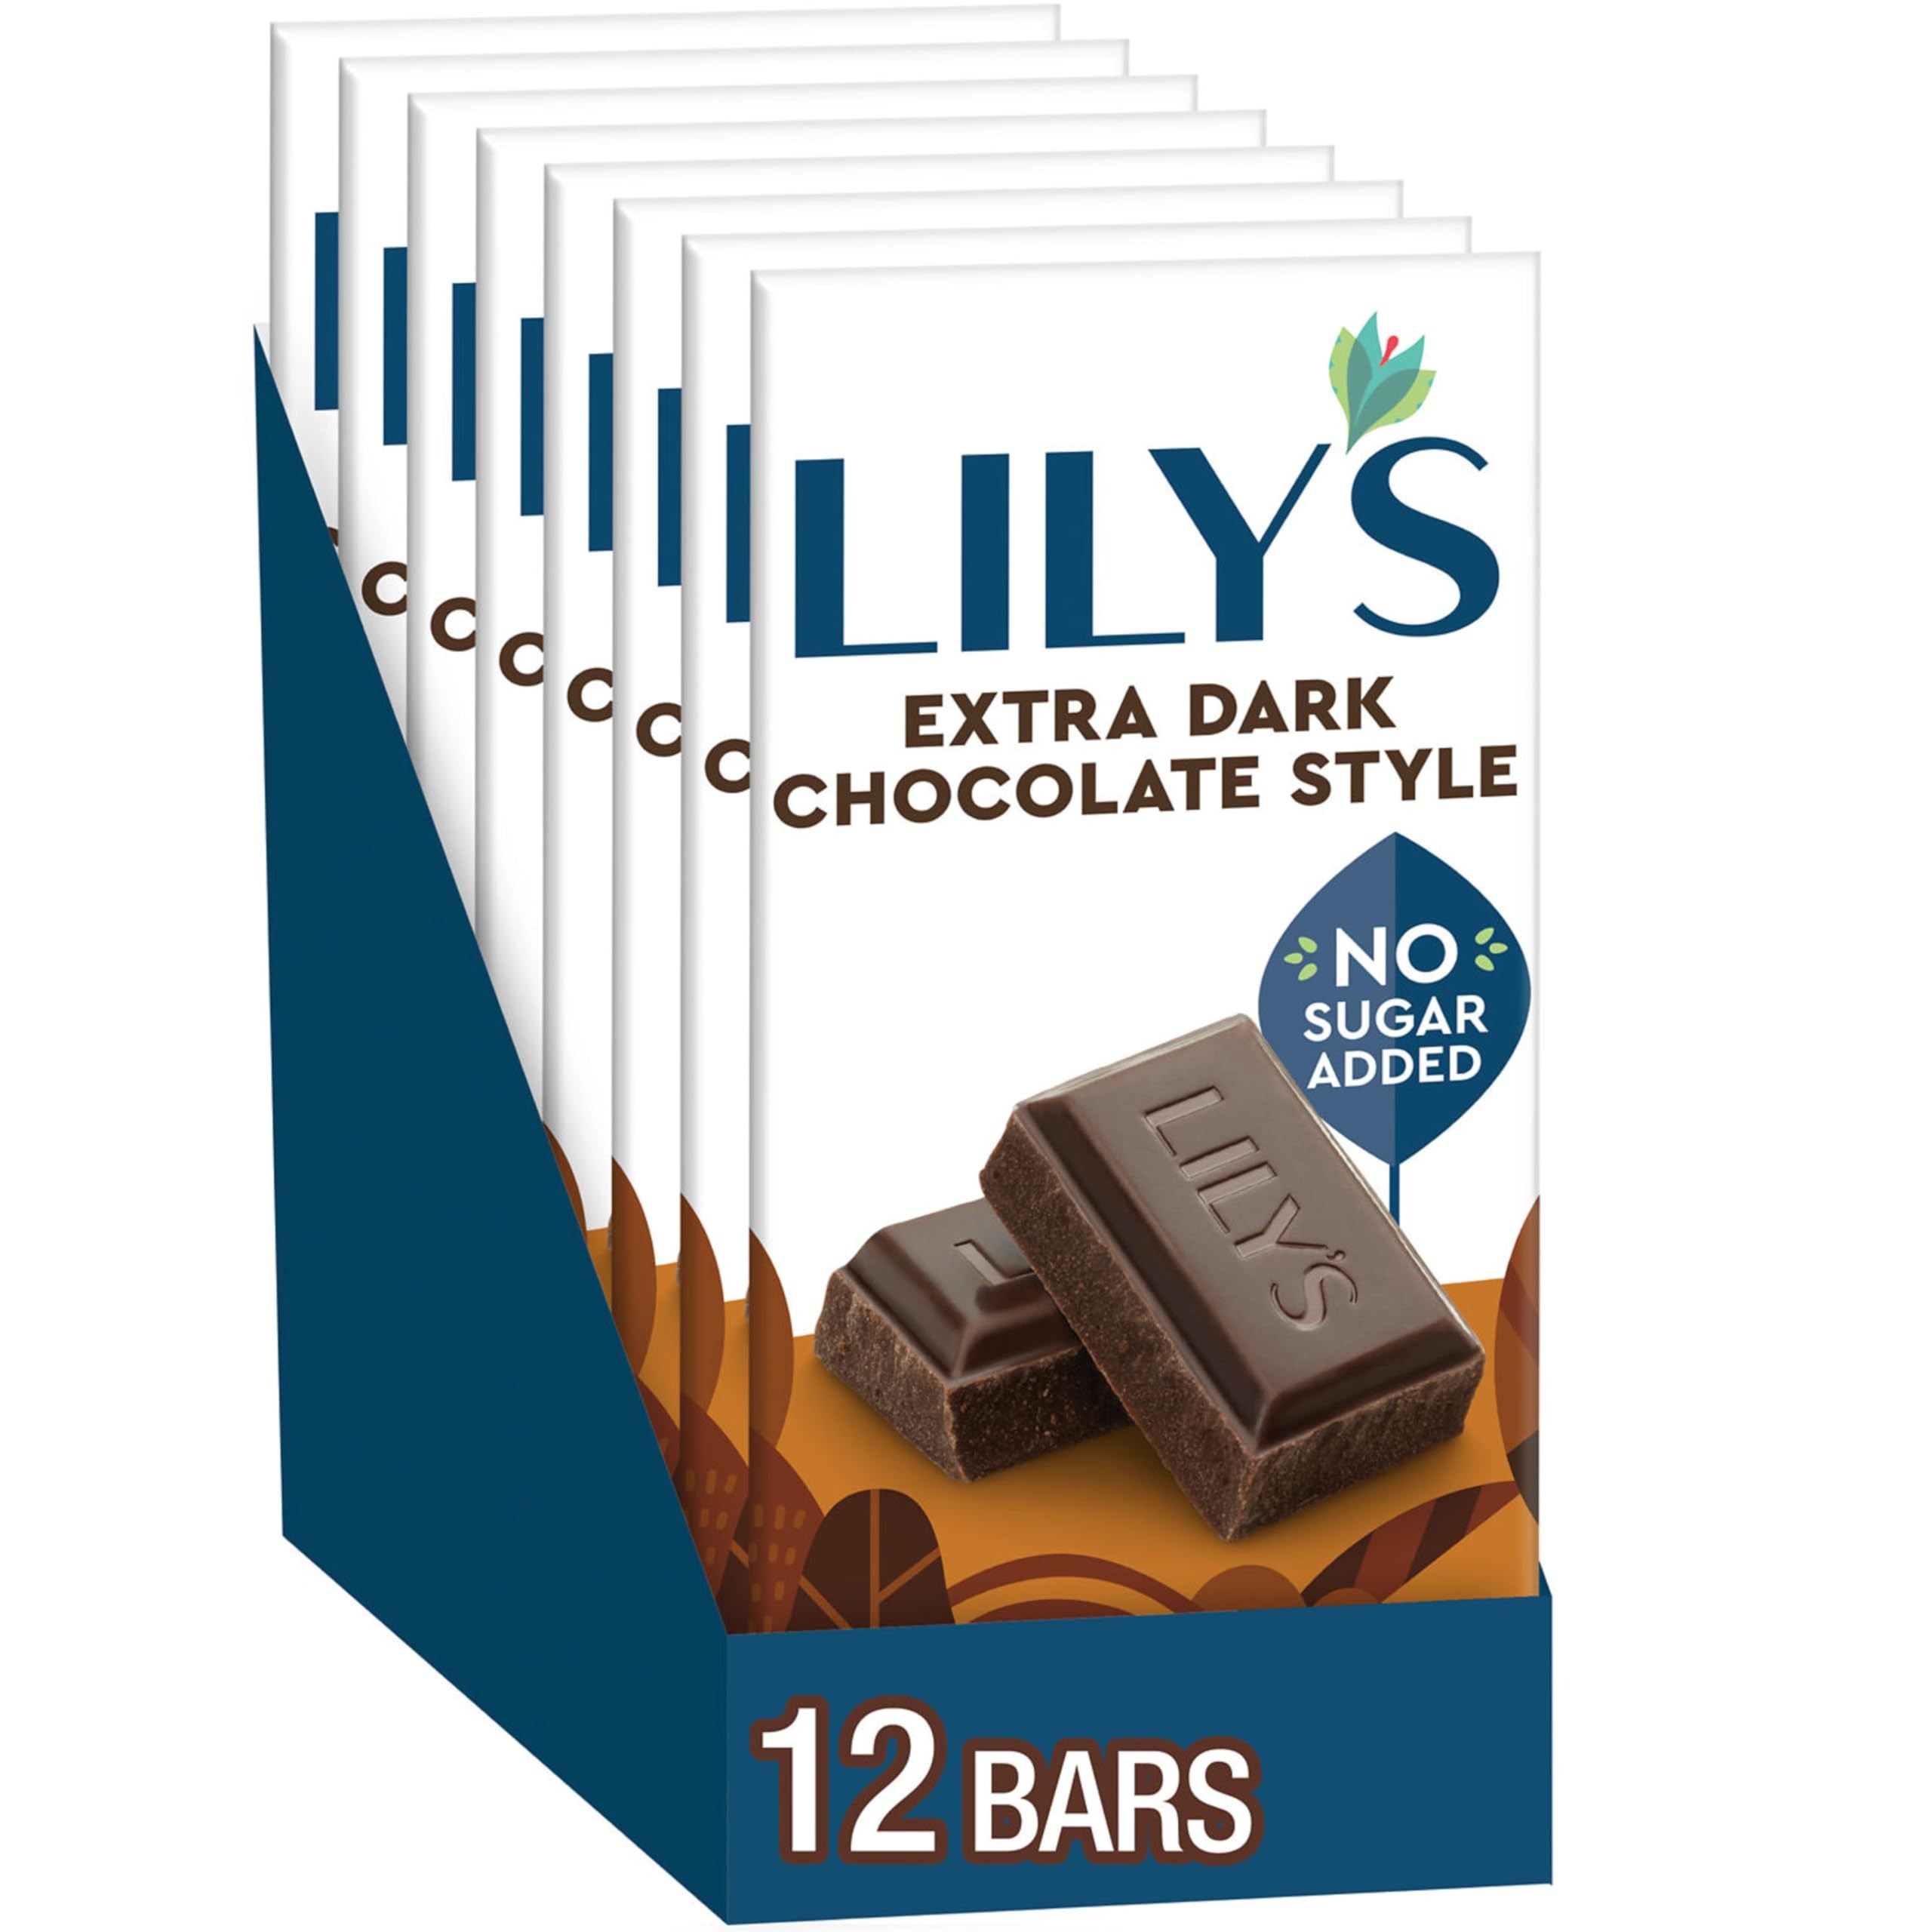
Item Name: LILY'S Extra Dark Chocolate Style No Sugar Added, Sweets Bars, 2.8 oz (12 Count)
Bullet Point 1: Contains twelve (12) 2.8-ounce LILY'S Extra Dark Chocolate Style No Sugar Added Sweets Bars in a bulk box
Bullet Point 2: Take a moment for yourself with the decadent darkness of an extra dark chocolate style bar at work, at school or after a long day's adventure
Bullet Point 3: Get a bulk box of kosher certified, individually wrapped dark chocolate style bars made with stevia and 70-percent cacao
Bullet Point 4: Give the gift of a delicious confection to your loved ones at your next Mother's Day celebration, Father's Day gathering, birthday or graduation party
Bullet Point 5: Give an extra dark chocolate style bar for a perfect gift any time of year, including at Christmas, Halloween, Valentine's Day and Easter festivities
Value: 33.6
Unit: Ounce

Price: 3.79